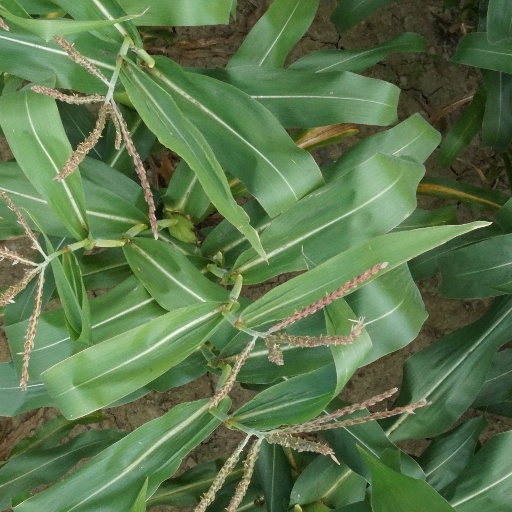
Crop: maize; corn